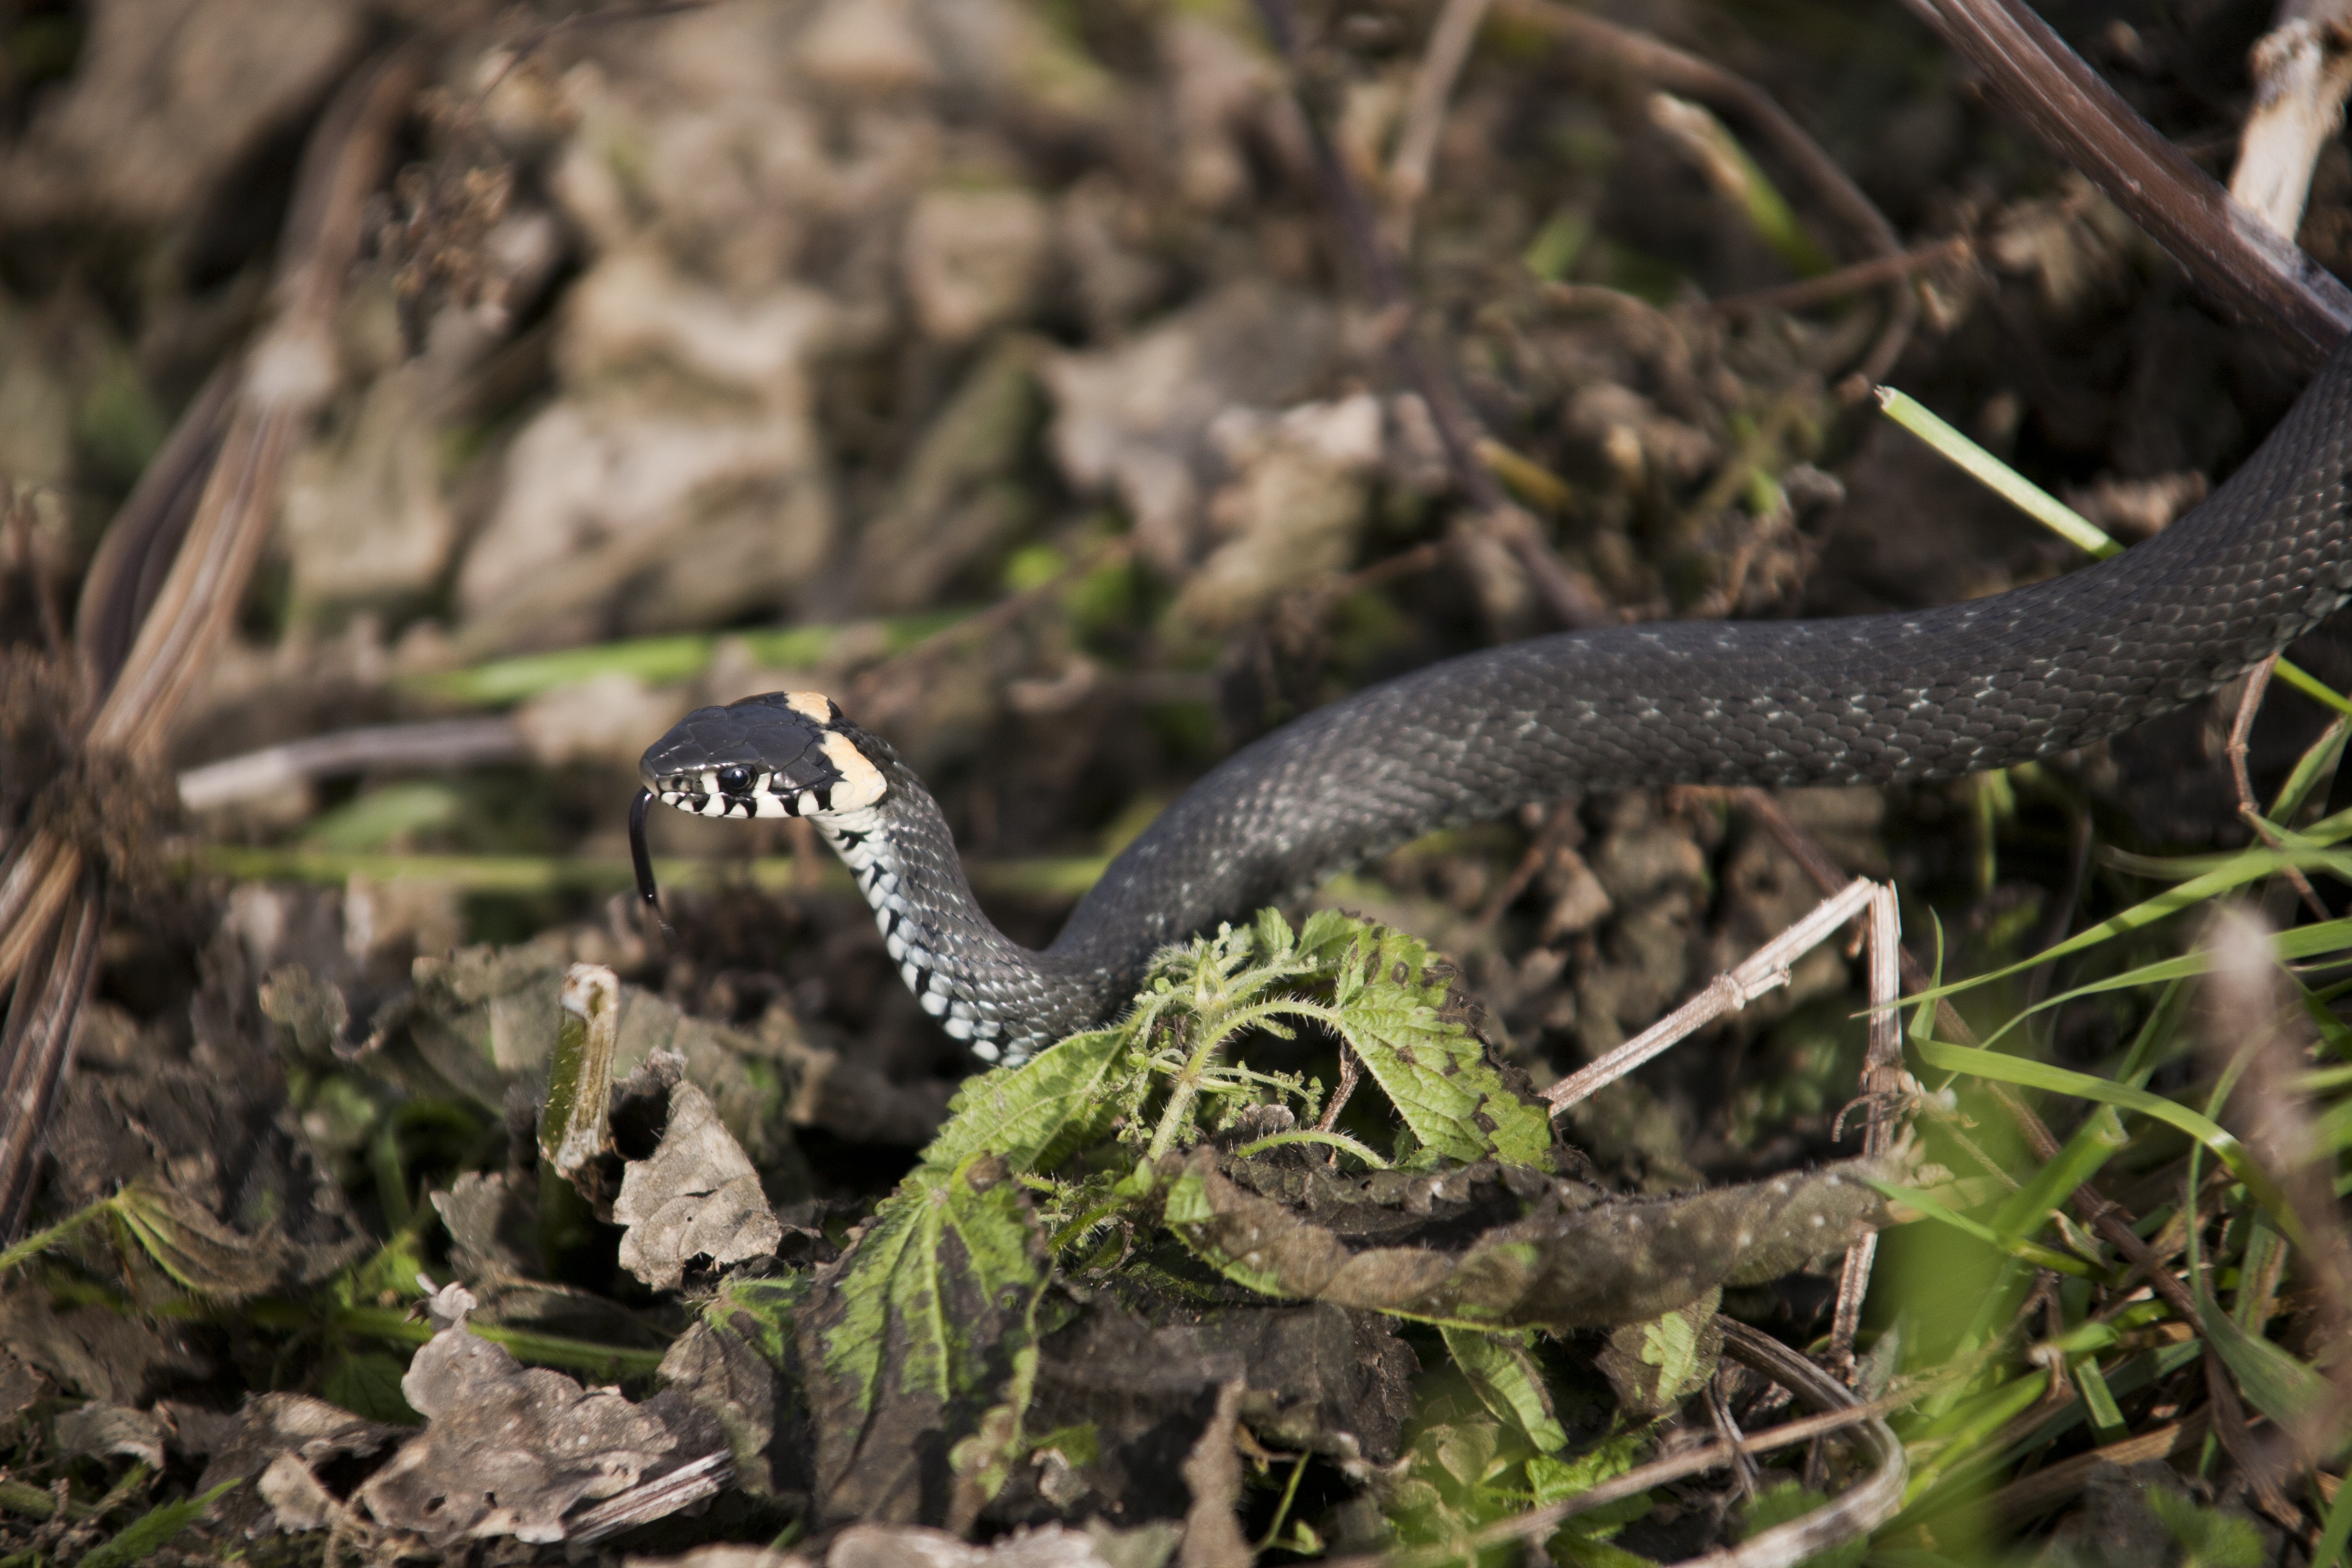
wildlife, reptile, fauna, danger, snake, vertebrate, scales, serpent, really, lacerta, viper, creep, grass snake, garter snake, colubridae, scaled reptile, lacertidae, hognose snake